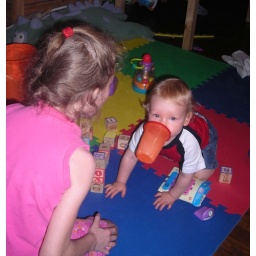
Here's my puppy boy Boo with his cup in his teeth coming to investigate what his cousin is doing.